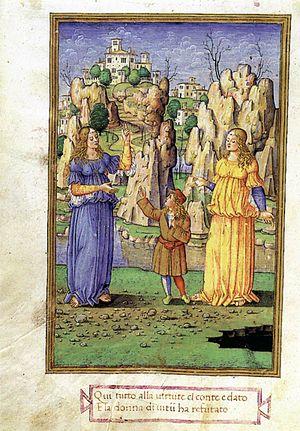
Giovanni Ambrogio de Predis est un peintre italien et enlumineur de la Renaissance né vers 1455 à Milan et mort dans la même ville après 1509.